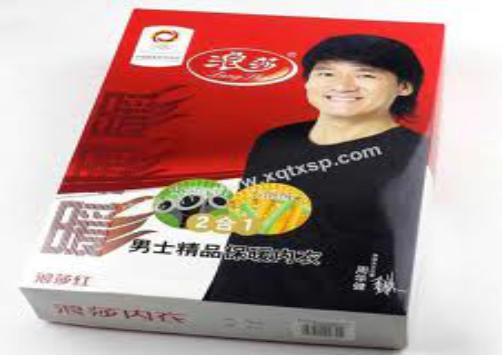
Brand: lang sha
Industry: Clothes